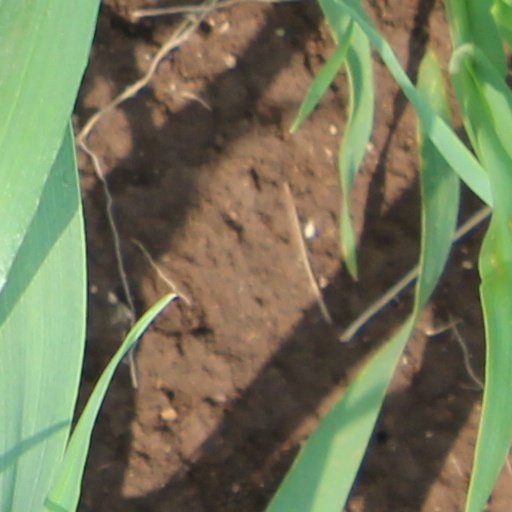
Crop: wheat